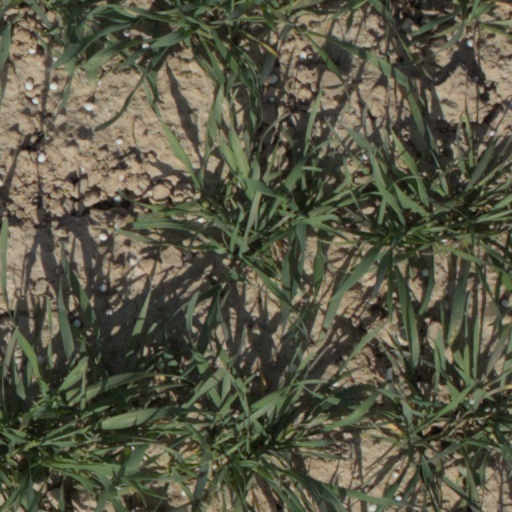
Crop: wheat